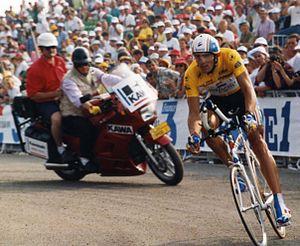
TOUR DE FRANCE 1993
Cette page présente les statistiques concernant les victoires d'étapes du Tour de France depuis sa création et sa première édition en juillet 1903 à l'initiative d'Henri Desgrange.
Miguel Indurain Larraya, né à Villava le 16 juillet 1964, est un coureur cycliste espagnol, professionnel de 1984 à 1996. Il est le seul coureur à avoir remporté cinq fois consécutivement le Tour de France, et a également gagné à deux reprises le Tour d'Italie devenant le seul coureur à avoir réalisé le doublé Giro-Tour deux années d'affilée. Numéro un mondial de juin 1992 à juin 1994, il remporte également un titre olympique et un titre mondial en contre-la-montre. Il a également été détenteur du record de l'heure.